Sky position (RA, Dec in degrees): 222.997, 2.665
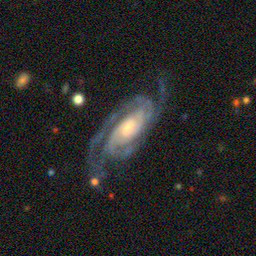
Galaxy morphology: Unbarred Loose Spiral Galaxies